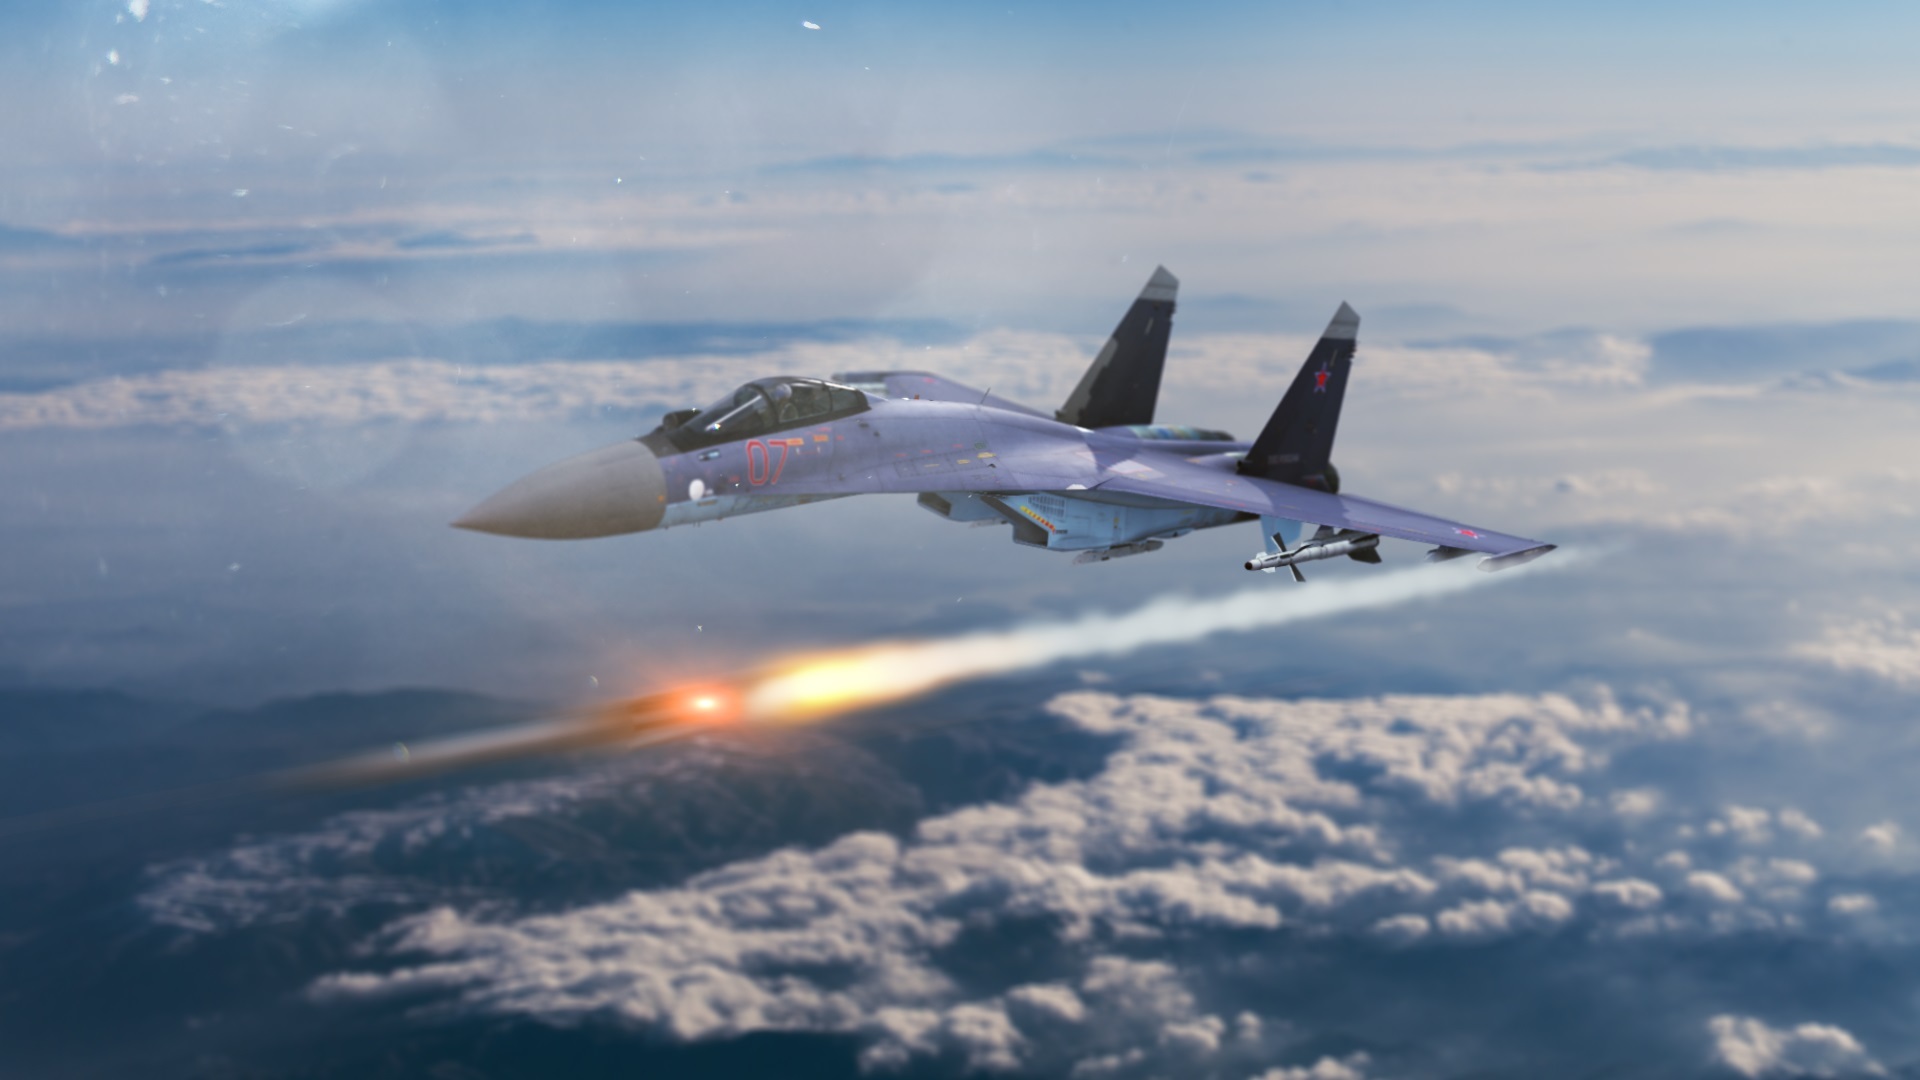
wing, airplane, plane, aircraft, military, jet, army, vehicle, airline, aviation, flight, airliner, russian, jet fighter, takeoff, sukhoi, air force, jet aircraft, fighter aircraft, military aircraft, air travel, atmosphere of earth, sukhoi su 27, sukhoi 35, su 35